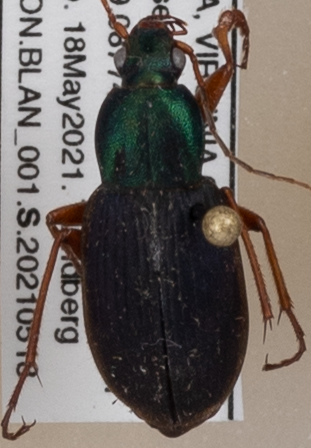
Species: Chlaenius aestivus
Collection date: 2021-05-18 04:00:00
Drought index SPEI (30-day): -0.998
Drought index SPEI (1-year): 0.198
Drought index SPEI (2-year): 0.128